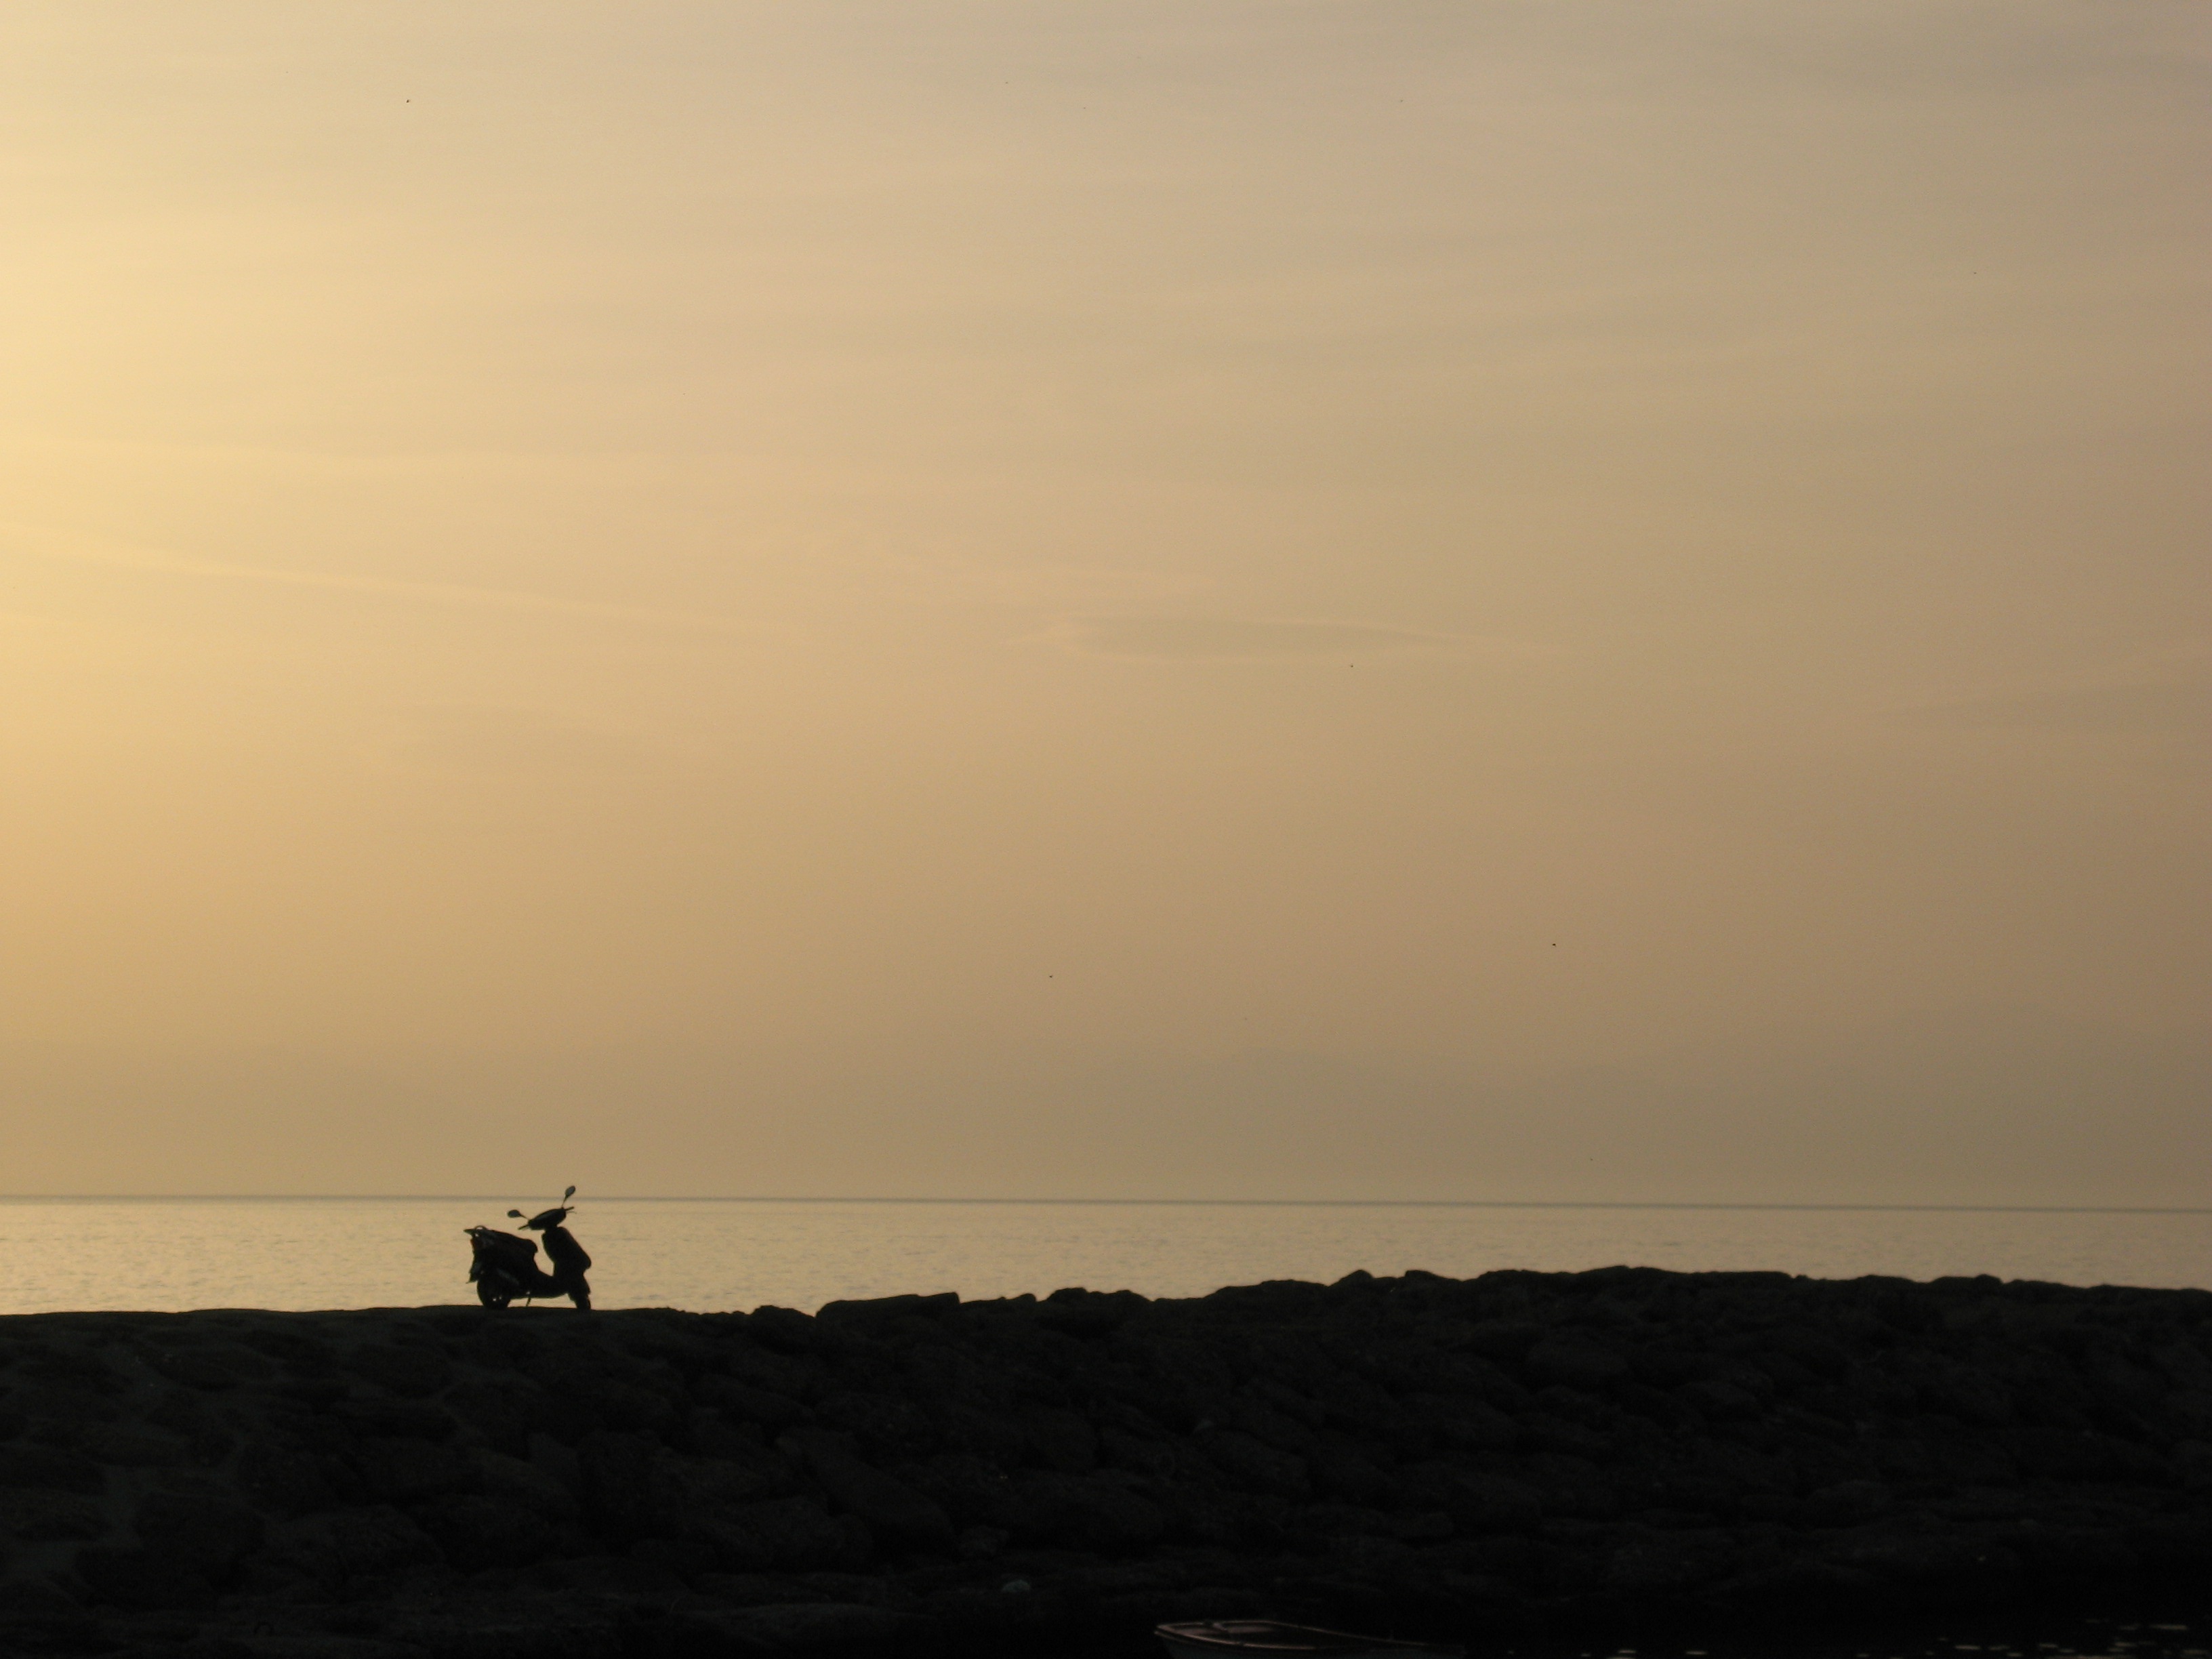
beach, sea, coast, ocean, horizon, sky, sunrise, sunset, sunlight, morning, dawn, summer, vacation, dusk, evening, twilight, haze, sunset on the sea, evening shore, evening on the sea, atmospheric phenomenon